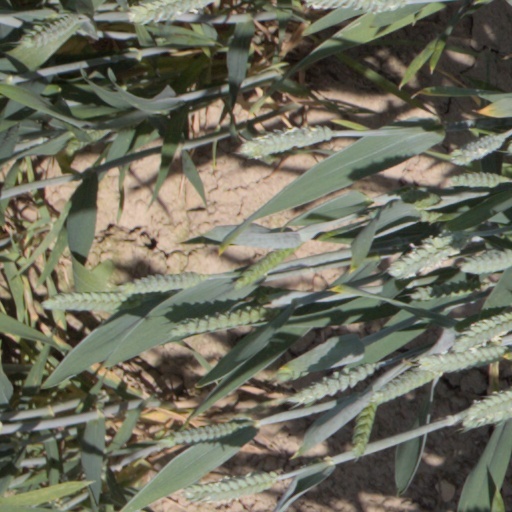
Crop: wheat